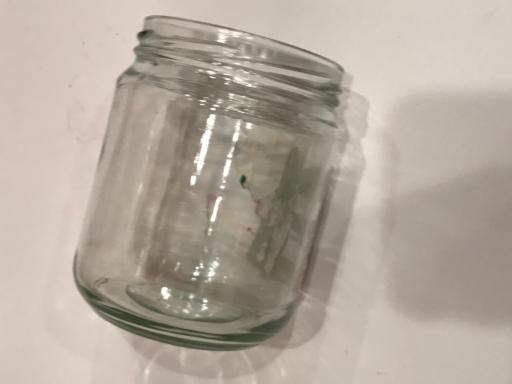
Waste category: glass